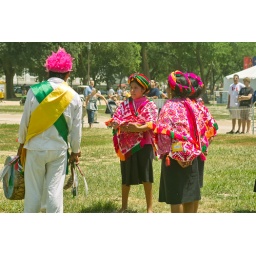
pinks &amp;amp; reds &amp;amp; pink feathered hats in mid-day sun; ISO100, sunlight wb